Shiv Inder Singh

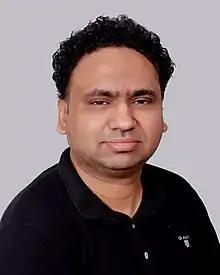
Shiv Inder Singh in August 2022

Shiv Inder Singh (born 1986) is a Punjabi journalist, currently working as the editor-in-chief for online Punjabi portal, Suhi Saver. In 2017, he won the Zindabad Trust award for Suhi Saver. He won the Jagjit Singh Anand Award for journalism in 2019.